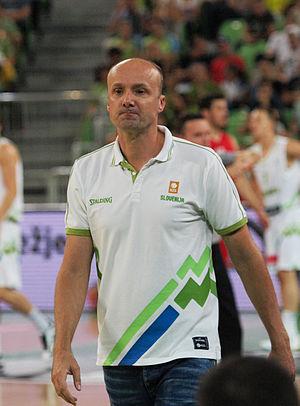
Le Limoges Cercle Saint-Pierre, encore appelé Limoges CSP ou CSP, est un club de basket-ball français, créé en 1929 et basé à Limoges.